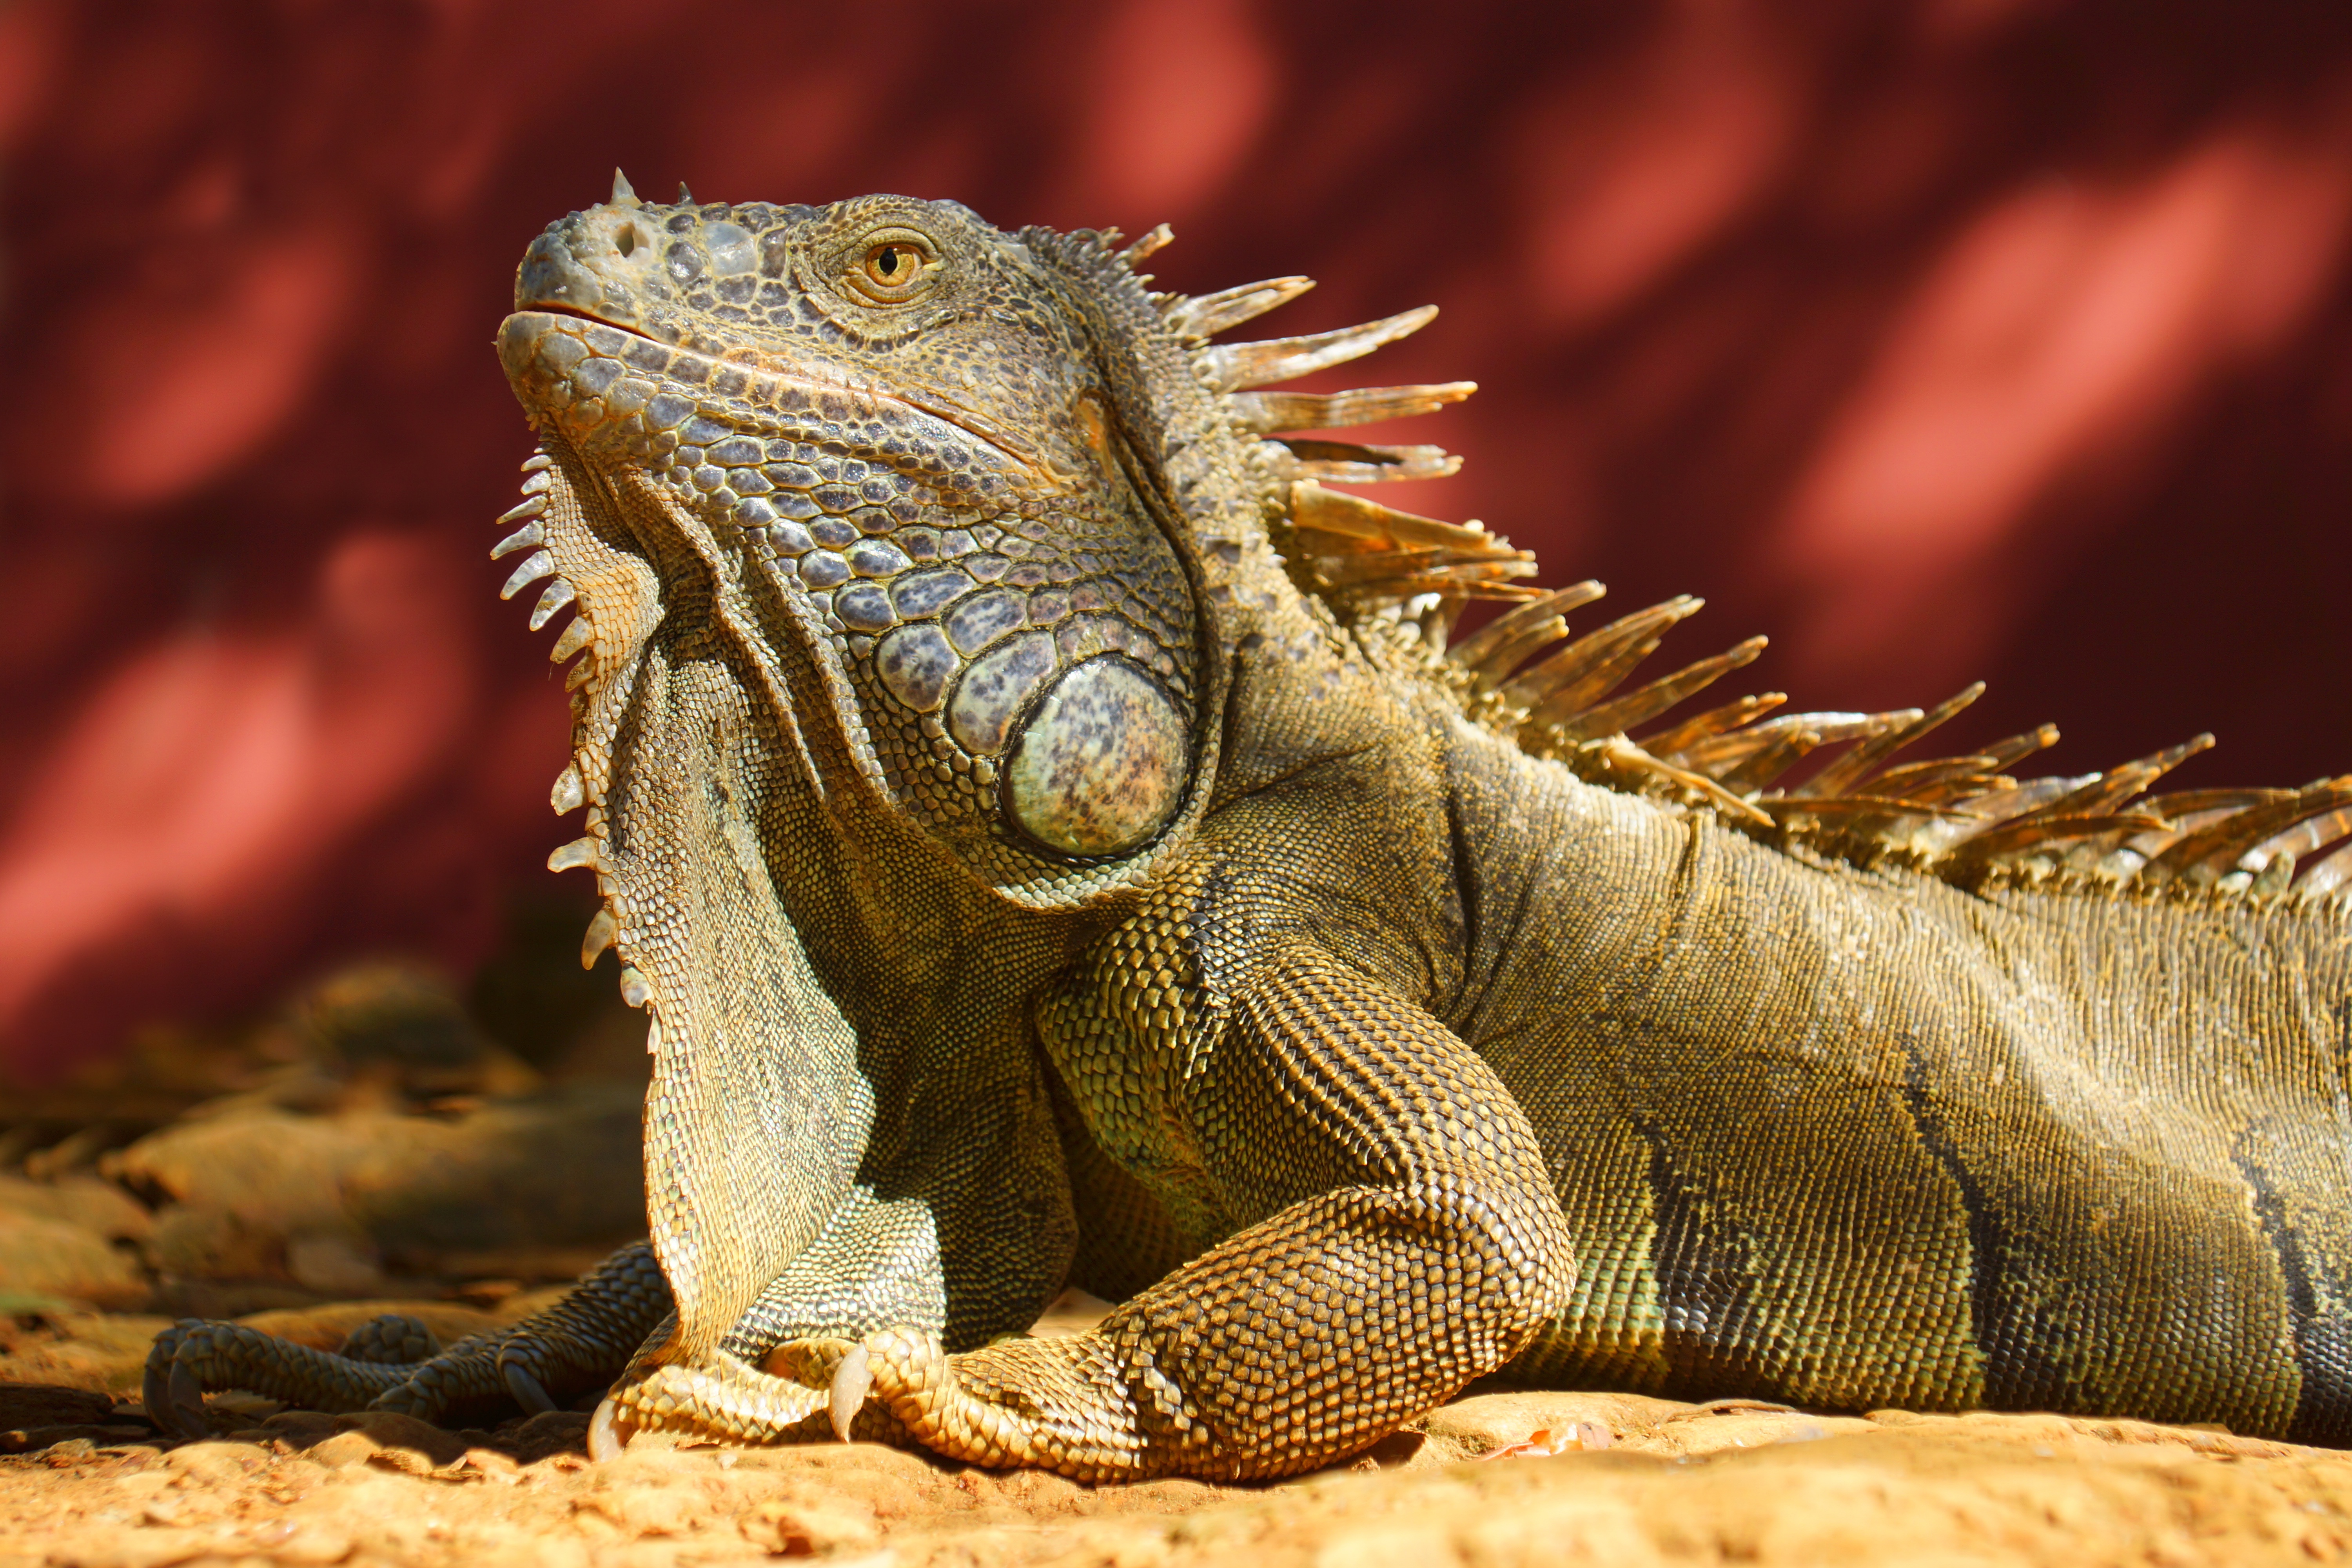
sun, wildlife, red, reptile, iguana, fauna, lizard, close up, beige, vertebrate, iguania, agamidae, agama, scaled reptile